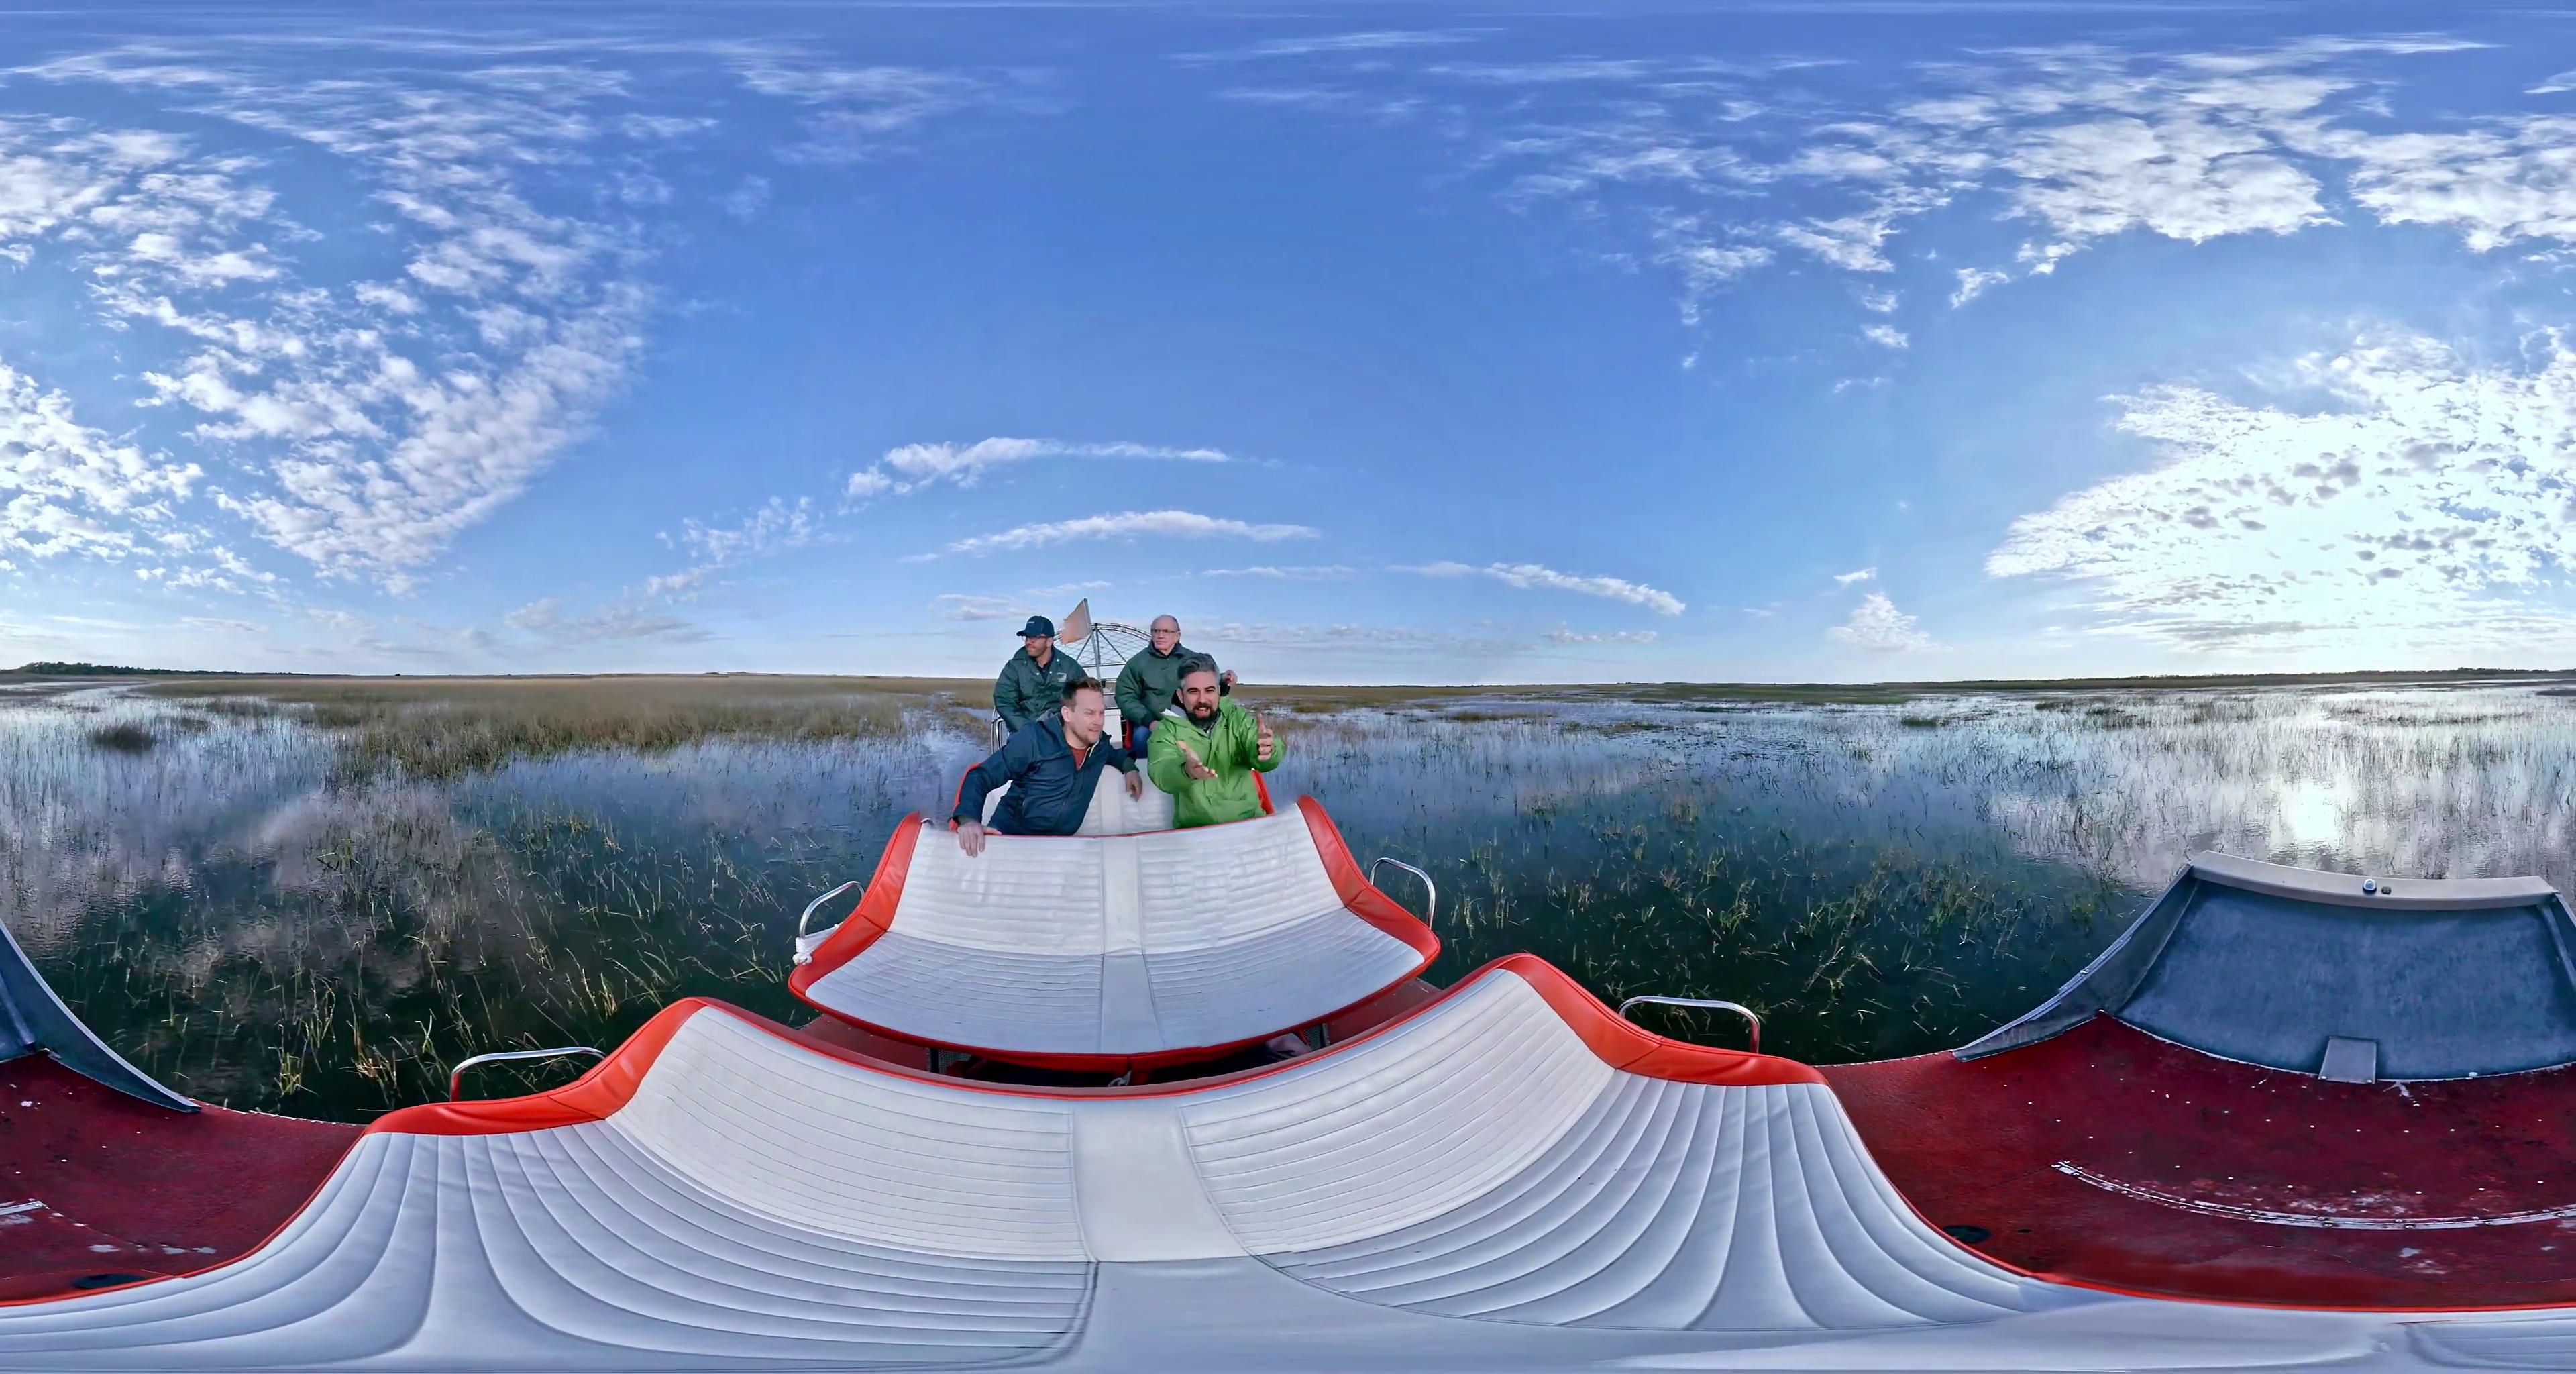
Referred object: the person wearing a dark green cap